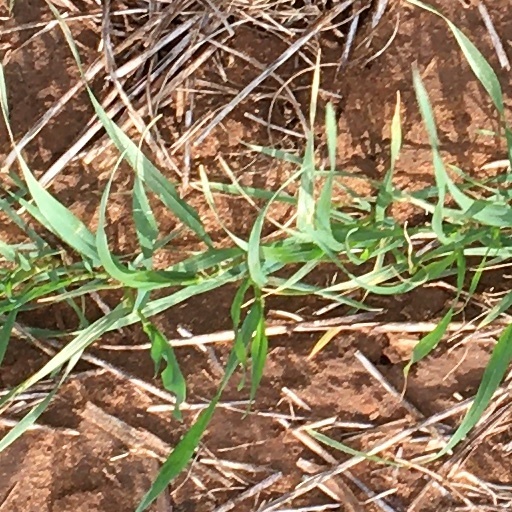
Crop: wheat